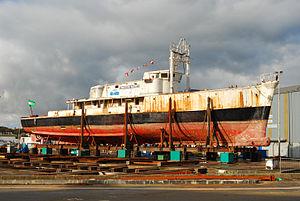
La calypso au sec à Concarneau.
Jacques-Yves Cousteau, né le 11 juin 1910 à Saint-André-de-Cubzac et mort le 25 juin 1997 à Paris, est un officier de la Marine nationale et explorateur océanographique français.
La Vie aquatique, film américain sorti en 2004, est le quatrième long-métrage réalisé par Wes Anderson. Il est dédié à l'océanographe français Jacques-Yves Cousteau et s'inspire librement de sa vie sur un ton parodique. Le film est une comédie dramatique qui, sous un aspect fantaisiste, aborde des thèmes forts comme la famille, le deuil, la vengeance, l'angoisse de vieillir ou l'échec.
La Calypso est le célèbre navire océanographique du commandant Cousteau, avec lequel celui-ci fit de l'exploration scientifique maritime du 24 novembre 1951 jusqu'en janvier 1996 et voyagea, avec son équipe, sur toutes les mers et océans du globe.
L'Odyssée est un film biographique français coécrit et réalisé par Jérôme Salle, sorti en 2016. Il s’agit du portrait de Jacques-Yves Cousteau qui fait aussi une large place à ses relations avec son fils cadet, Philippe Cousteau.